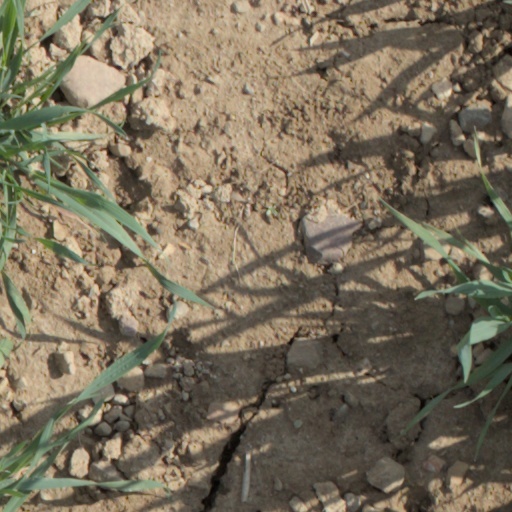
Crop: wheat